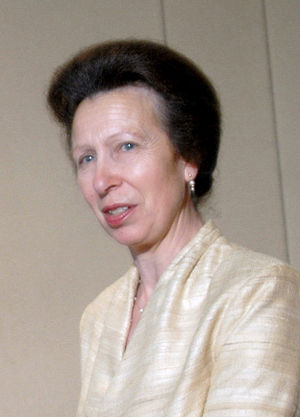
Prinsesse Anne af Storbritannien
Prinsesse Anne i 2007.
Prinsesse Anne af Storbritannien er en britisk prinsesse, der er datter af Dronning Elizabeth 2. af Storbritannien og Prins Philip. Hun blev The Princess Royal i 1987. Hun er nummer 14 i tronfølgen.